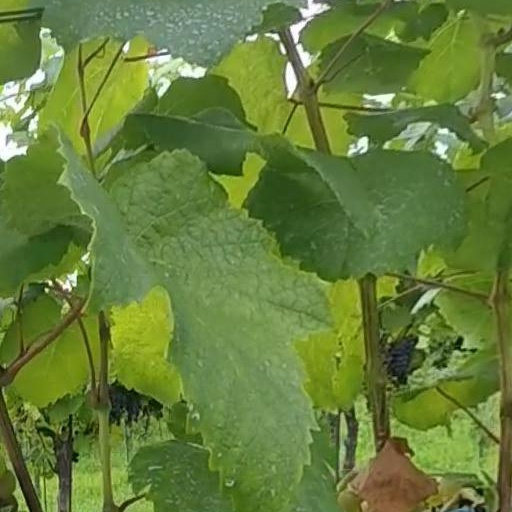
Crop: grape